South Africa at the 2024 Summer Olympics

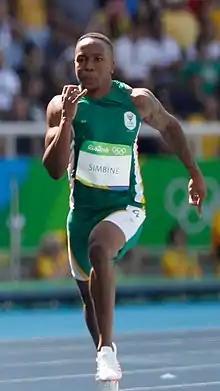
Akani Simbine

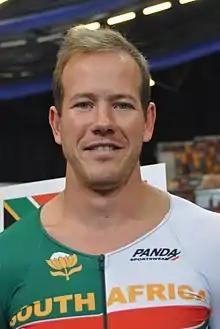
Jean Spies

South African track and field athletes achieved the entry standards for Paris 2024, either by passing the direct qualifying mark (or time for track and road races) or by world ranking, in the following events (a maximum of 3 athletes each):